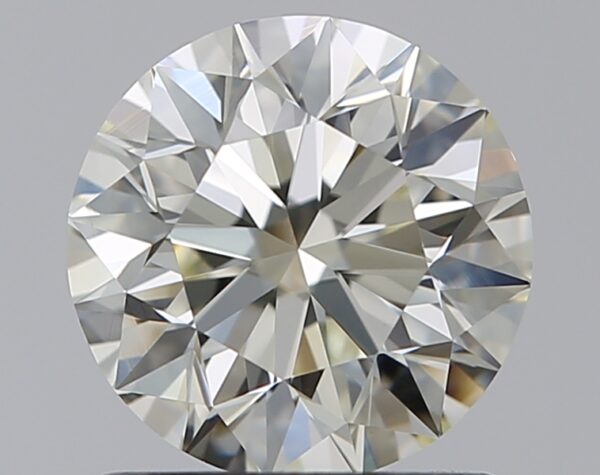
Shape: round
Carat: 1
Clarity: VVS2
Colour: M
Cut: EX
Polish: EX
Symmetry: EX
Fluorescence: M
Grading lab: GIA
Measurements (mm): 6.3 x 6.34 x 4.03